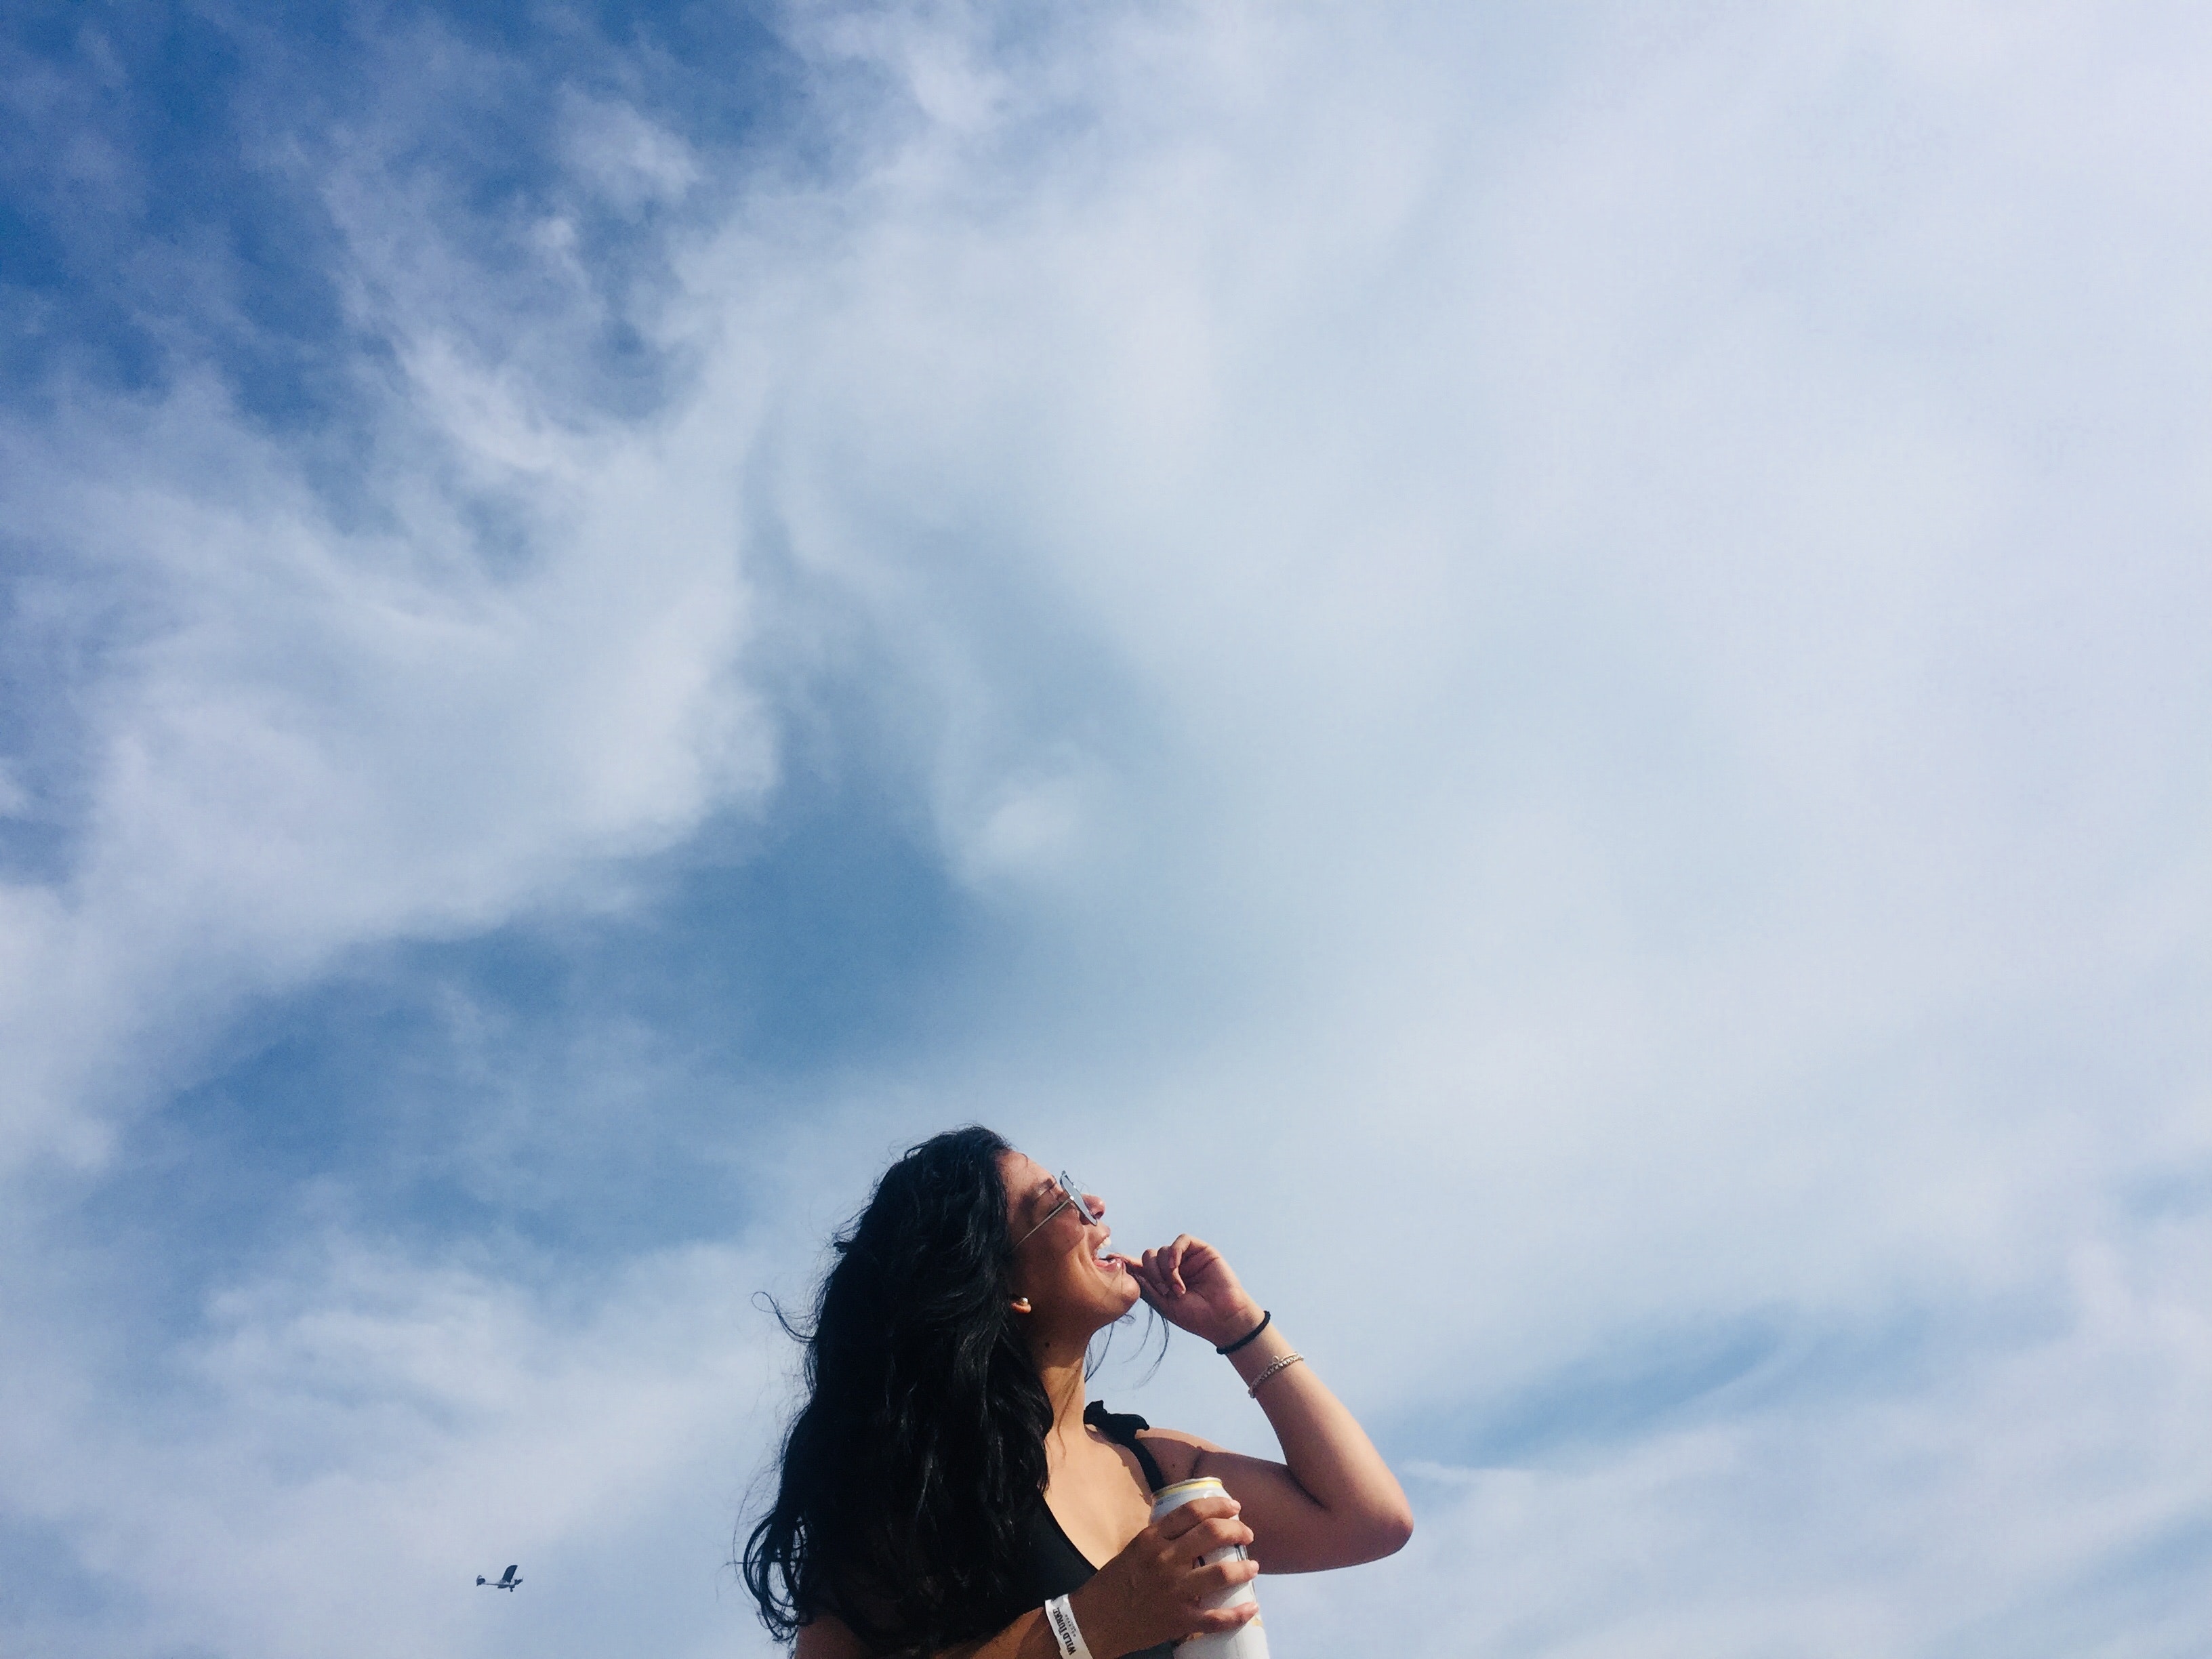
sky, blue, cloud, daytime, summer, photography, fun, happy, hand, vacation, long hair, meteorological phenomenon, cumulus, smile